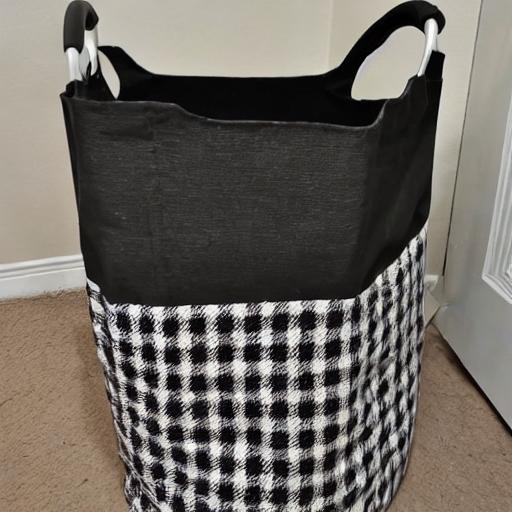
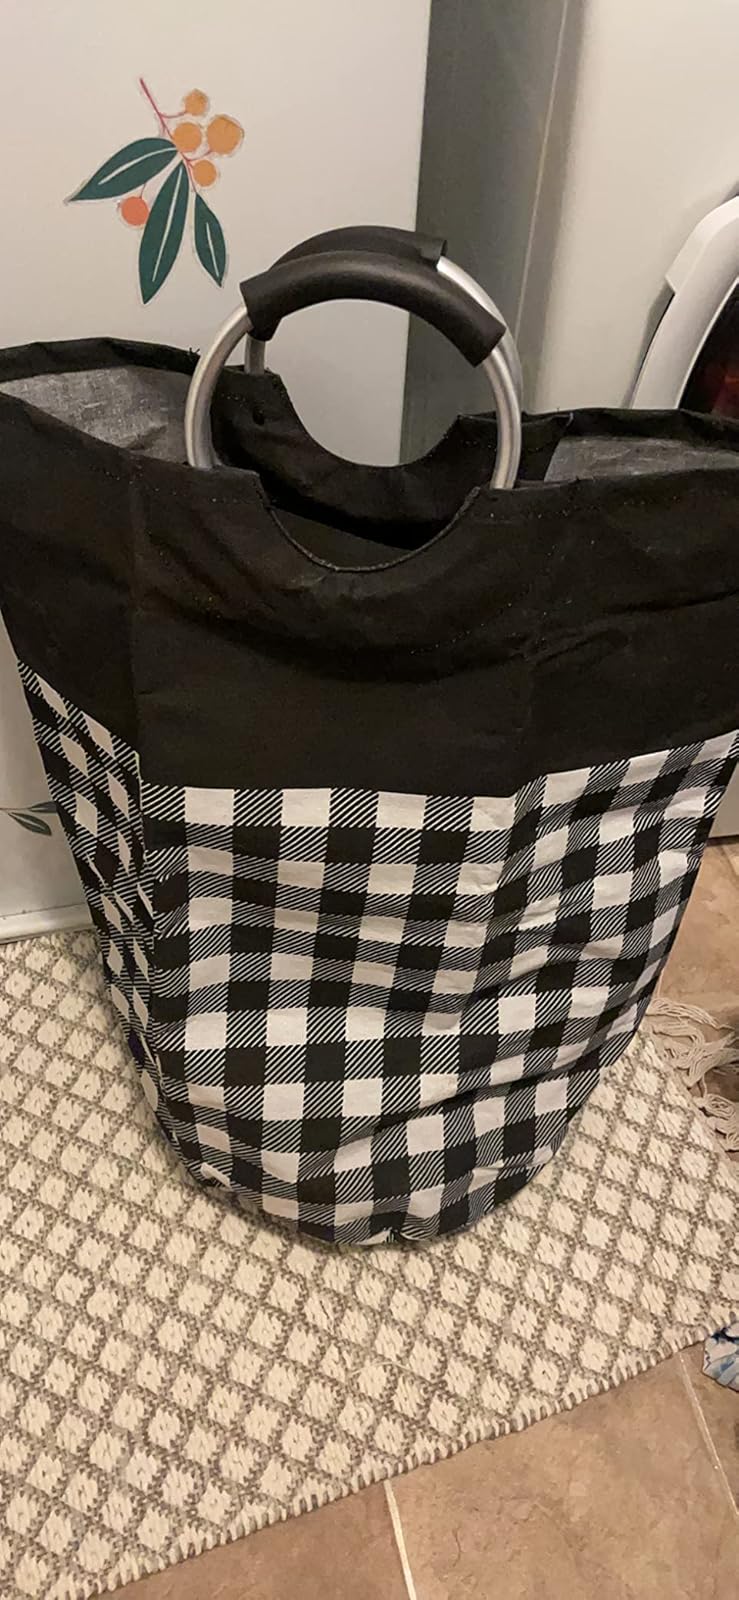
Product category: items_hamper
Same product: no